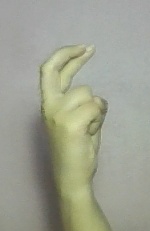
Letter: zay